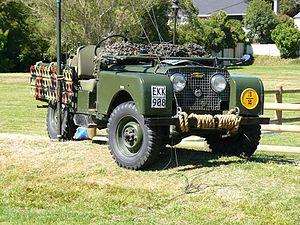
Les Land Rover Series I, II, et III sont des véhicules tout-terrain fabriqués à partir de 1948 par le constructeur automobile britannique Land Rover, inspirés de la Jeep Willys américaine. En 1992, Land Rover a affirmé que 70 % de tous les véhicules qu'ils avaient construits étaient encore en usage.